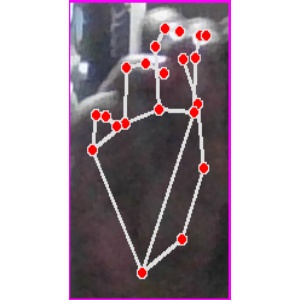
अक्षर: ङ